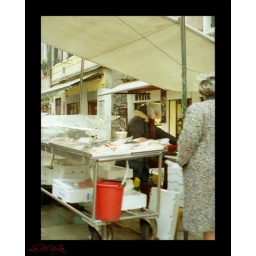
the fish market in Cannaregio, Venice ( agfa parat I )